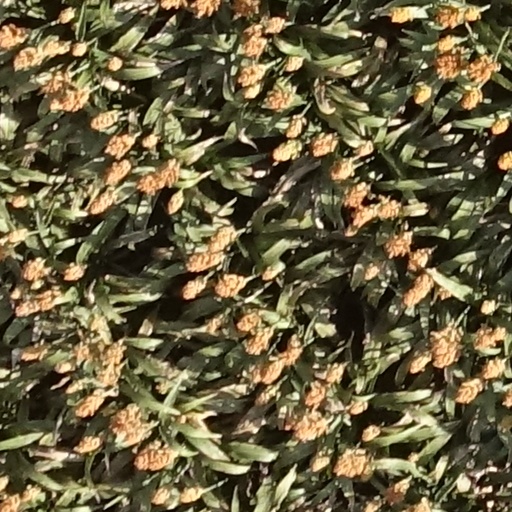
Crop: sorghum